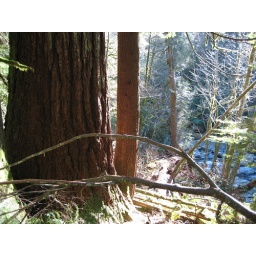
in the woods - i think i wanted to capture the blue of the water next to the warm sunny brown trees